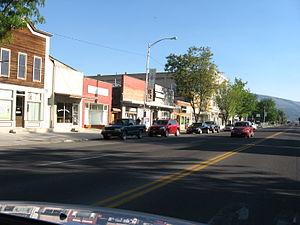
La ville d’Ephraim est située dans le comté de Sanpete, dans l’État d’Utah, aux États-Unis. Sa population s’élevait à 6 135 habitants lors du recensement de 2010, estimée à 7 146 habitants en 2017, ce qui en fait la plus grande ville du comté.